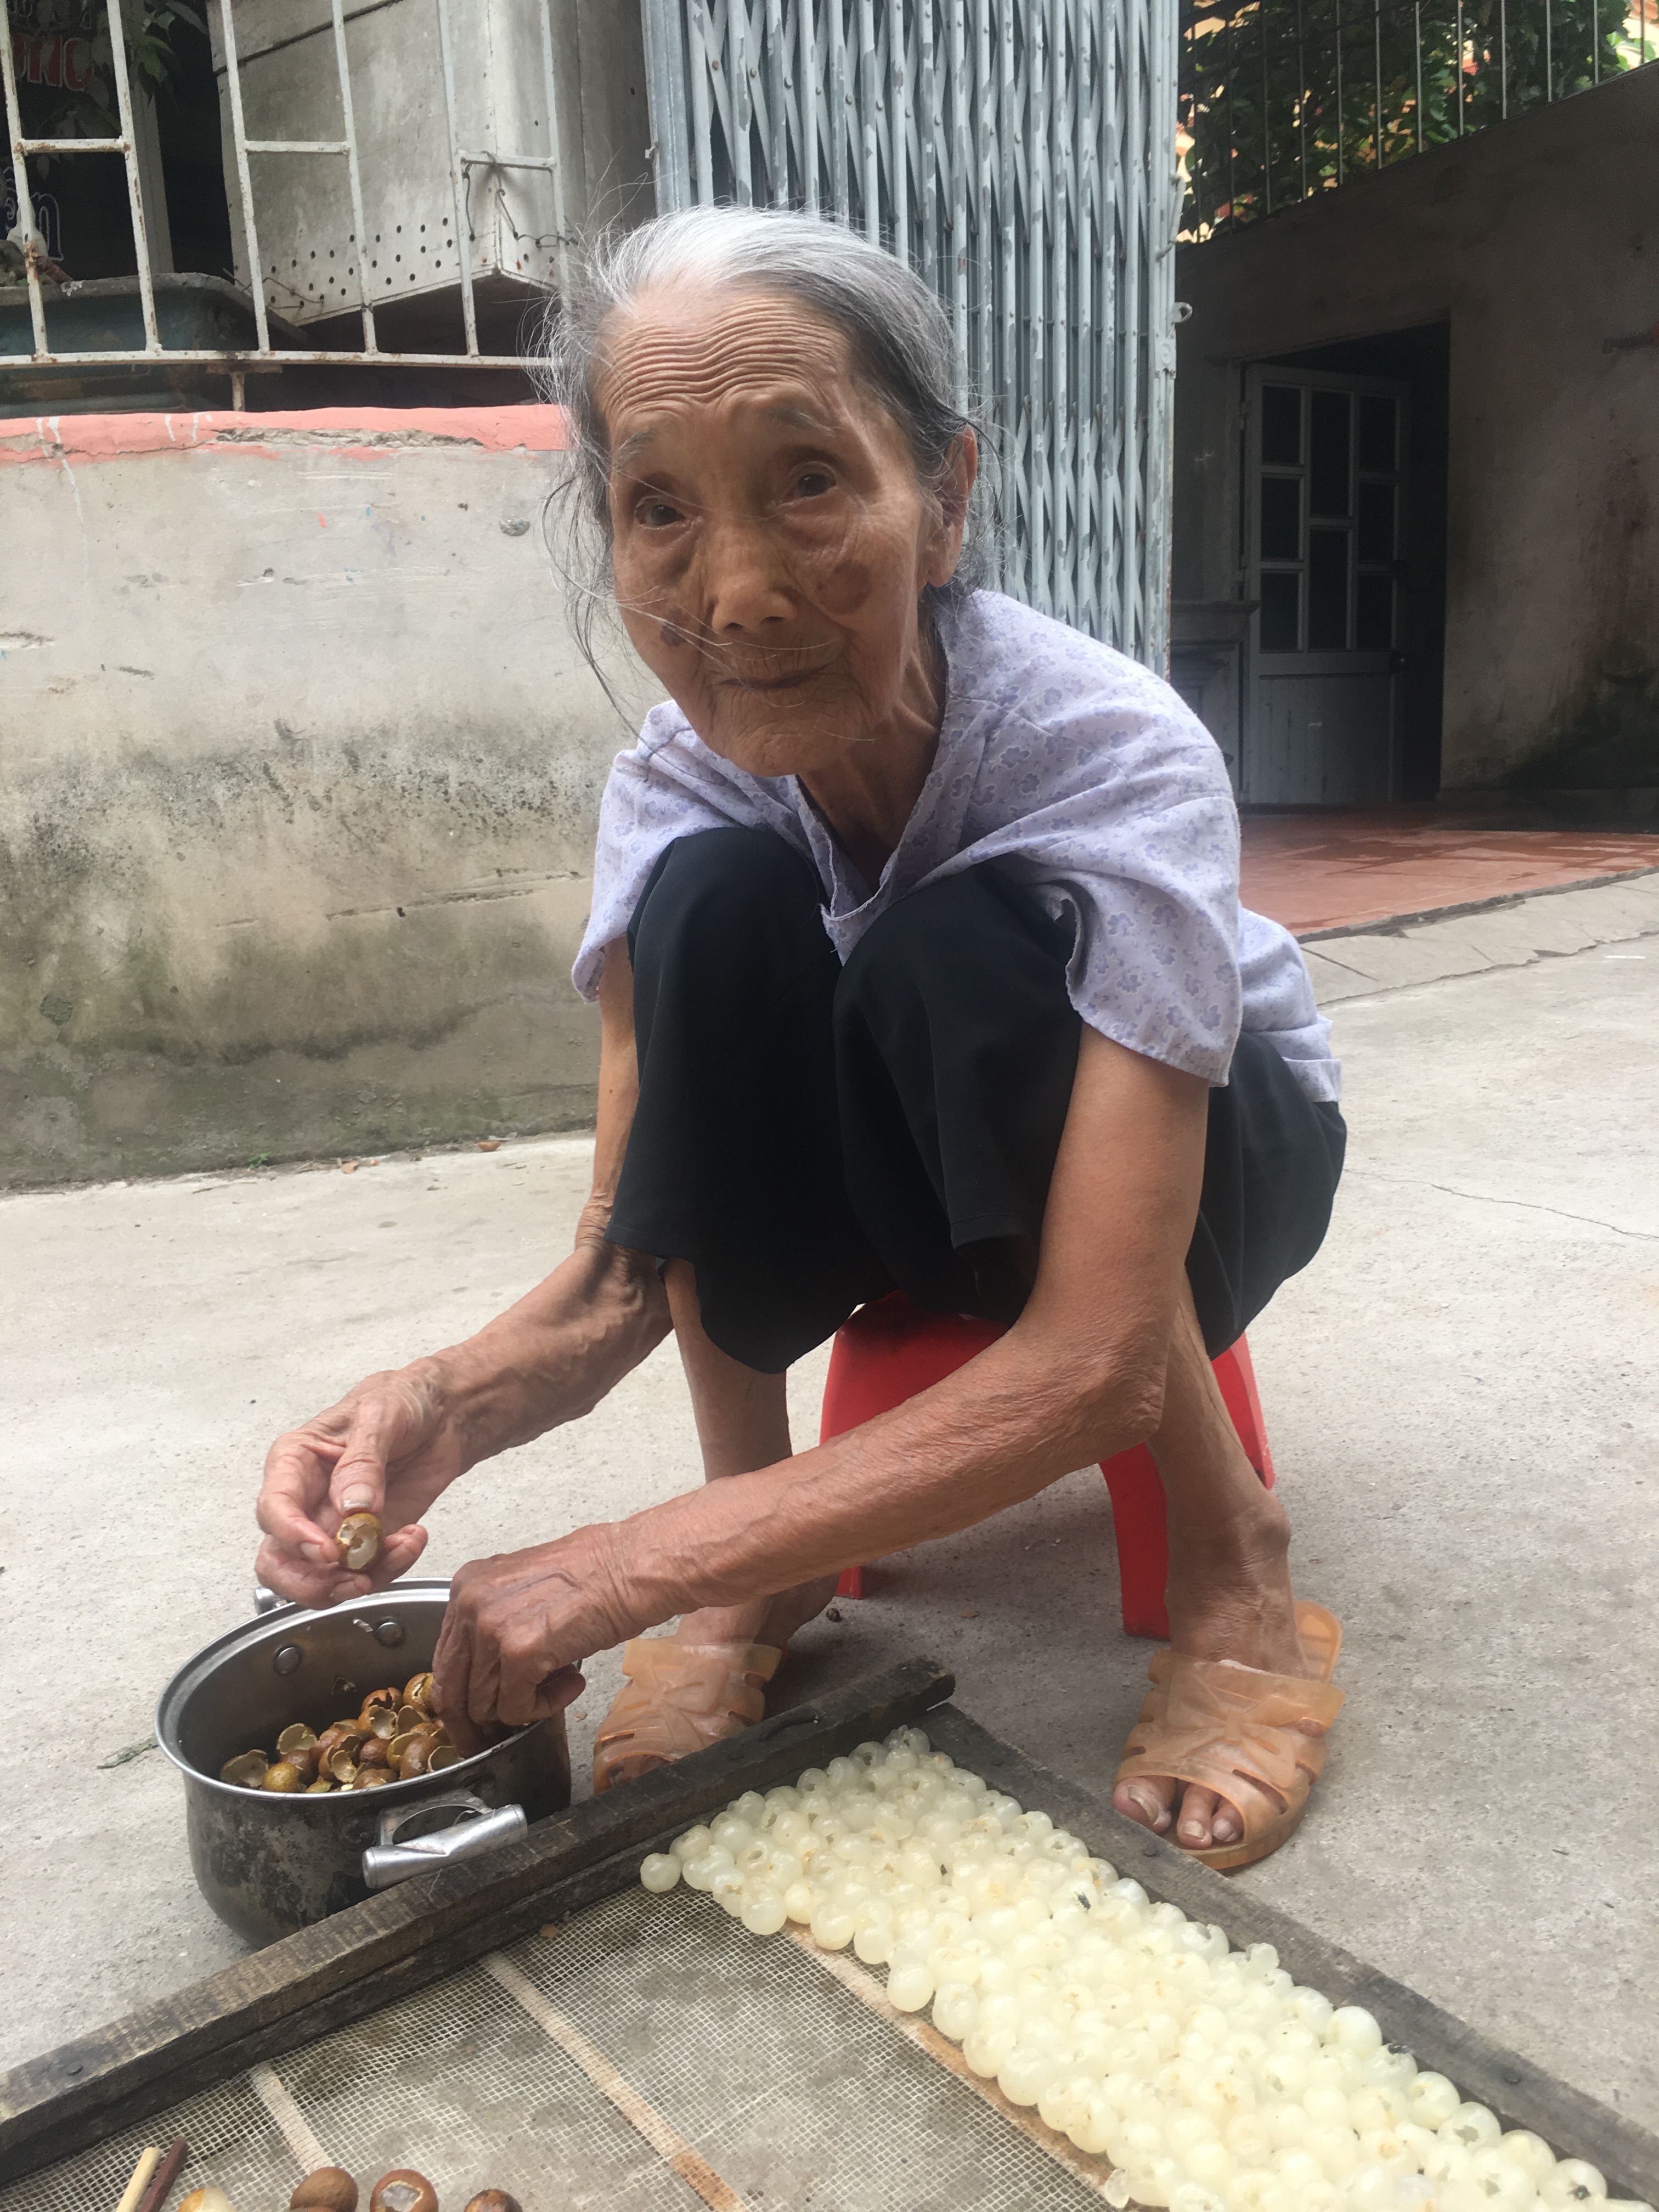
picture, food, cooking, recipe, dish, window, cuisine, ingredient, food processing, soil, concrete, t shirt, comfort food, cook, sitting